Pain fitzJohn

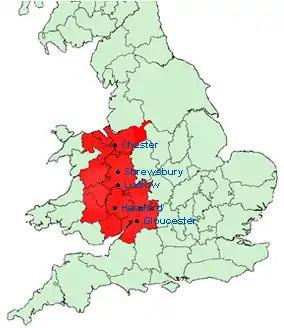
The counties considered to form the Welsh Marches are shown in red, with some major towns.

Pain was too young to serve King William Rufus, but according to the later 12th-century writings of Walter Map he may have been a chamberlain—one of the officials in charge of the royal household—for William's brother, King Henry I (reigned 1100–1135). There is no contemporary evidence for Pain having held that office and nor is it likely, given Map's story, that Pain was involved with Henry's financial affairs; rather it appears that if indeed he was a chamberlain, he was a body servant. Map relates a story about Pain serving the king personally at night, providing Henry with wine if the king called for it. The story continues that Pain once drank the wine and was caught out by Henry when the king subsequently demanded his nightcap. Map finishes the story by saying that the king then ordered that Pain should be given wine every night while awaiting the king's pleasure. Although the story is unlikely to be true in all details, it suggests that Pain's service to the king was personal as well as judicial and governmental. Other evidence against Map's claim that Pain was a chamberlain is that he never attested a royal charter in that office.